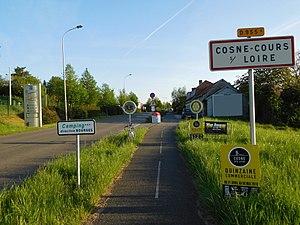
Piste cyclable et panneaux routiers sur la D955A, dont une borne kilométrique géante (provisoire)
La route nationale 455, ou RN 455, est une ancienne route nationale française reliant l'autoroute A 2 à l'autoroute A 21. Depuis 2009, elle est remplacée par l'autoroute A 21 jusqu'à l'autoroute A2.